Oudtshoorn

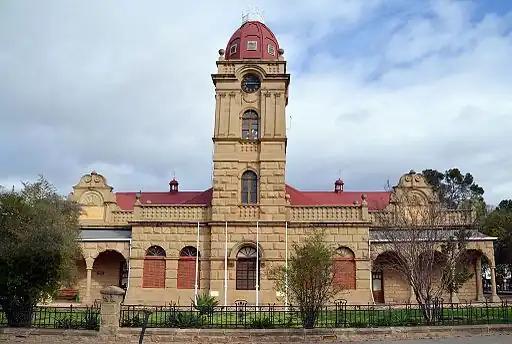
CP Nel Museum

The oldest church is the original Dutch Reformed Church, which is situated on the corner of Church Street and High Street. Other churches include, Apostolic Faith Mission, Anglican, Presbyterian, Baptist, Roman Catholic (Roman Catholic Diocese of Oudtshoorn) and other traditional churches. In recent years, the number of independent churches (also referred to as non-denominational churches) have grown. Independent Churches include the Joshua Generation Church, The Vineyard and the Oudtshoorn Community Church.